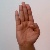
The image shows a hand gesture representing the letter 'B' in Indian Sign Language.